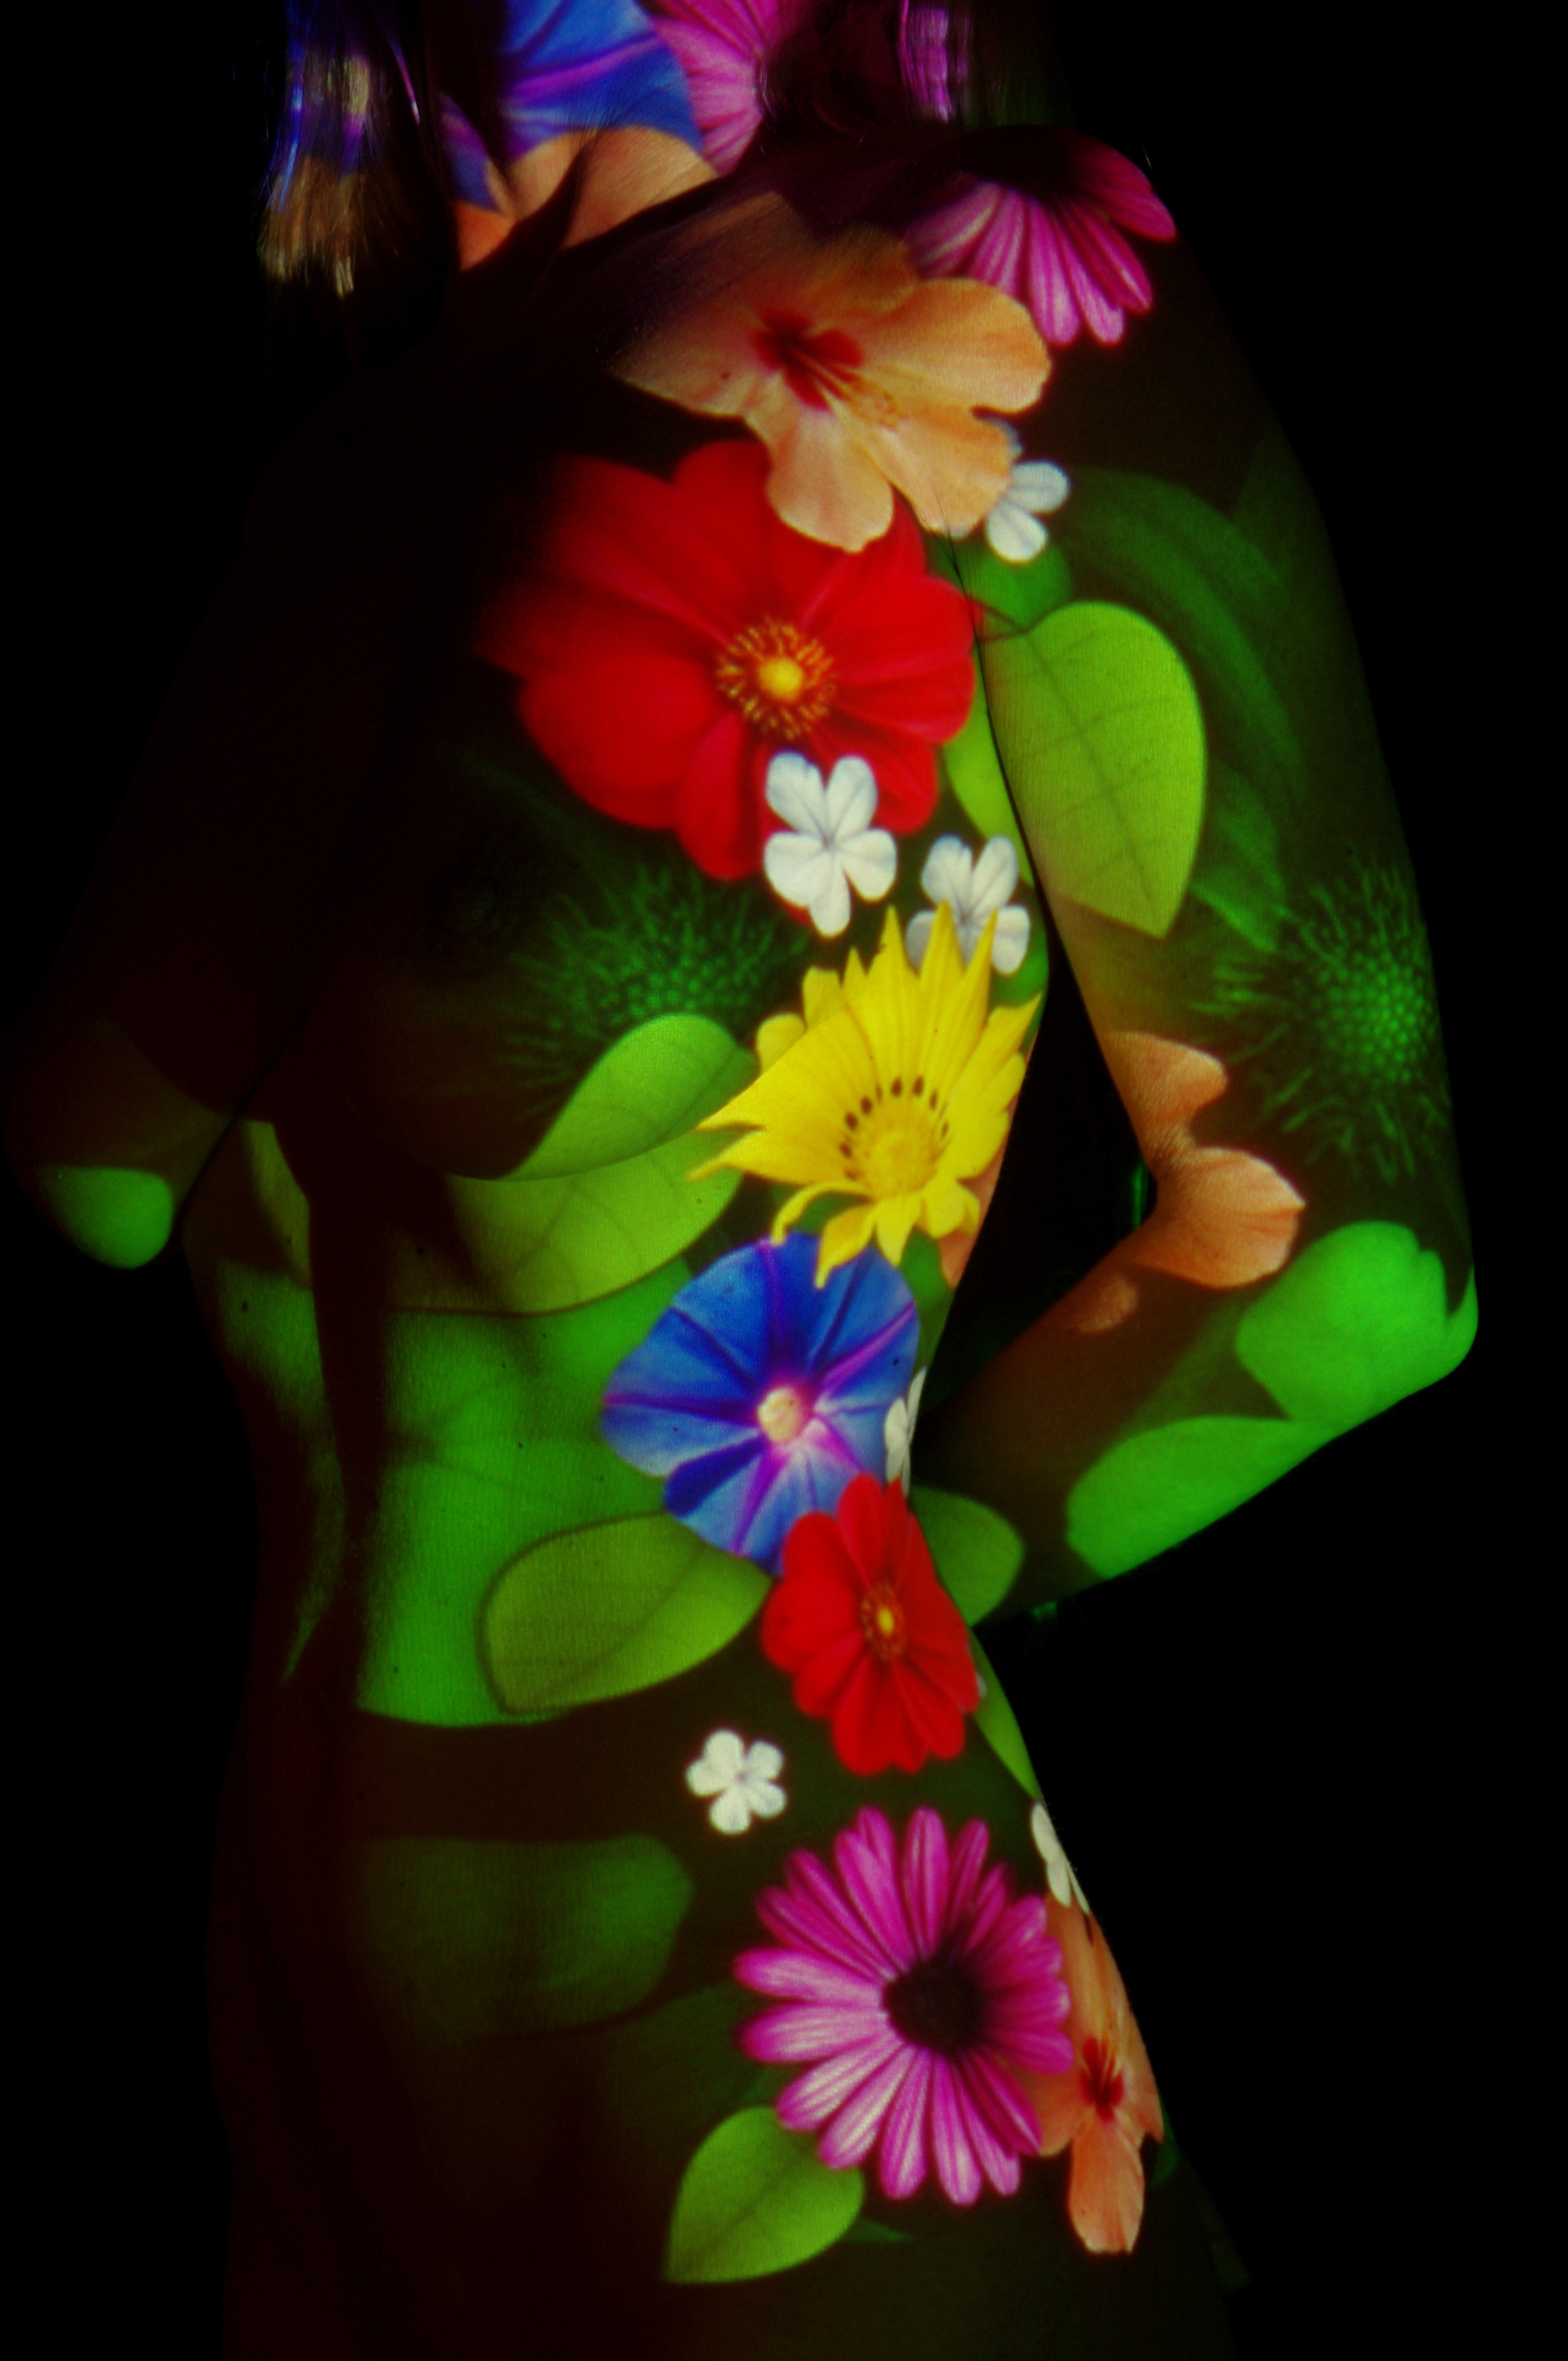
silhouette, blossom, abstract, plant, woman, leaf, flower, petal, bloom, pattern, green, red, color, colorful, flora, flowers, sculpture, act, macro photography